Woerden

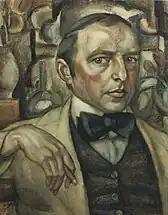
Self Portrait of Leo Gestel, 1916

In 1989, there was a local redrawing of province boundaries as a result of which Woerden found itself transferred from South Holland to the province of Utrecht. In 2015, the city's refugee centre formed the scene of a violent attack by 20 hooded people, bearing fireworks and pushing down fences.